Special effects of The Empire Strikes Back

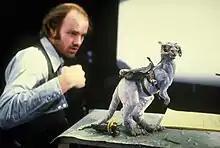
Phil Tippett during the production of "The Empire Strikes Back", observing a tauntaun miniature built for stop-motion animation

Up until January 1980, a shot of Luke riding his tauntaun mount on Hoth was intended to open "Empire", but Lucas made a last-minute change to have the film open in space instead. Lucas also wanted a two-legged creature akin to a large rat, so Johnston and McQuarrie produced several designs: Johnston's was mammalian and covered in fur, and McQuarrie's was like a rat with human legs, which was deemed impractical. Various approaches were considered for realizing the creature, including using a person in a costume. On a July 1978 visit to ILM, Tippett saw their plans and agreed they would not work. He had sculpted a miniature tauntaun concept to use in stop-motion instead; a full-scale costume was used for close-ups. Tippett believed relying entirely on full-scale would make the effect obvious. McQuarrie and Johnston deferred to Tippett's core design thereafter. When Tippett moved to ILM in September, Lucas and McQuarrie were still refining the concept. Tippett's ideas included creatures akin to dragons, fleas, frogs, and horses. It was a collaborative process with Lucas, Kurtz, and Kershner providing input. Specifically, they wanted Tippett's design to be dirty and lived-in, instead of clean and manufactured, with a hairy head and talons.